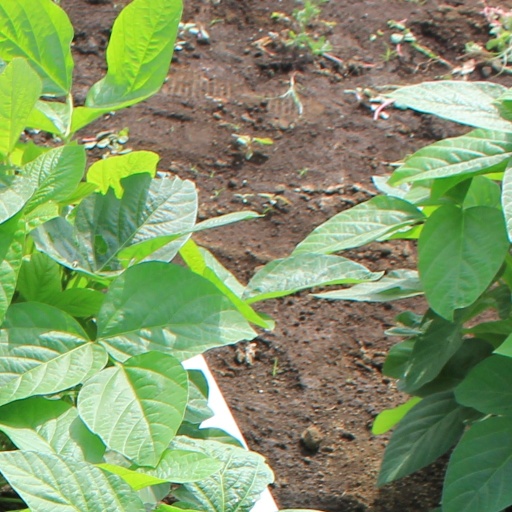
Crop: soybean